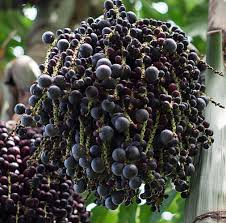
Label: others